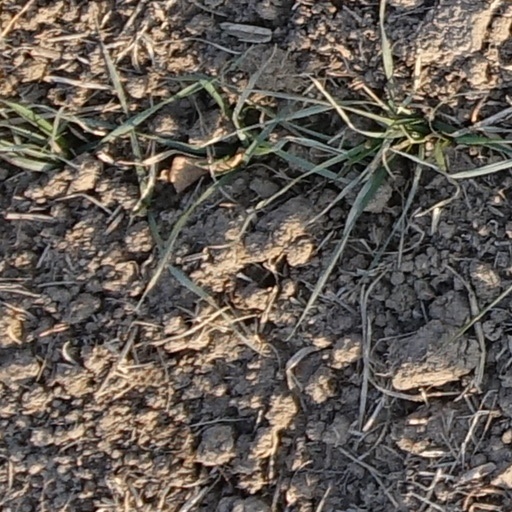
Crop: wheat